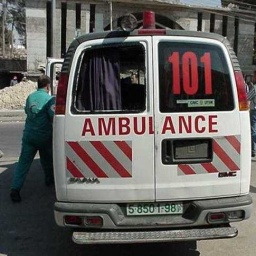
Label: ambulance